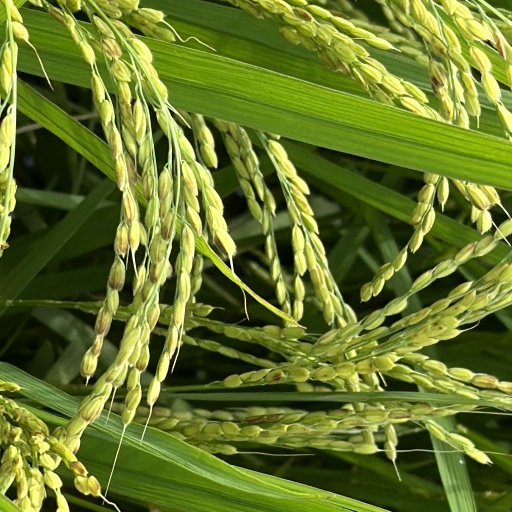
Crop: rice